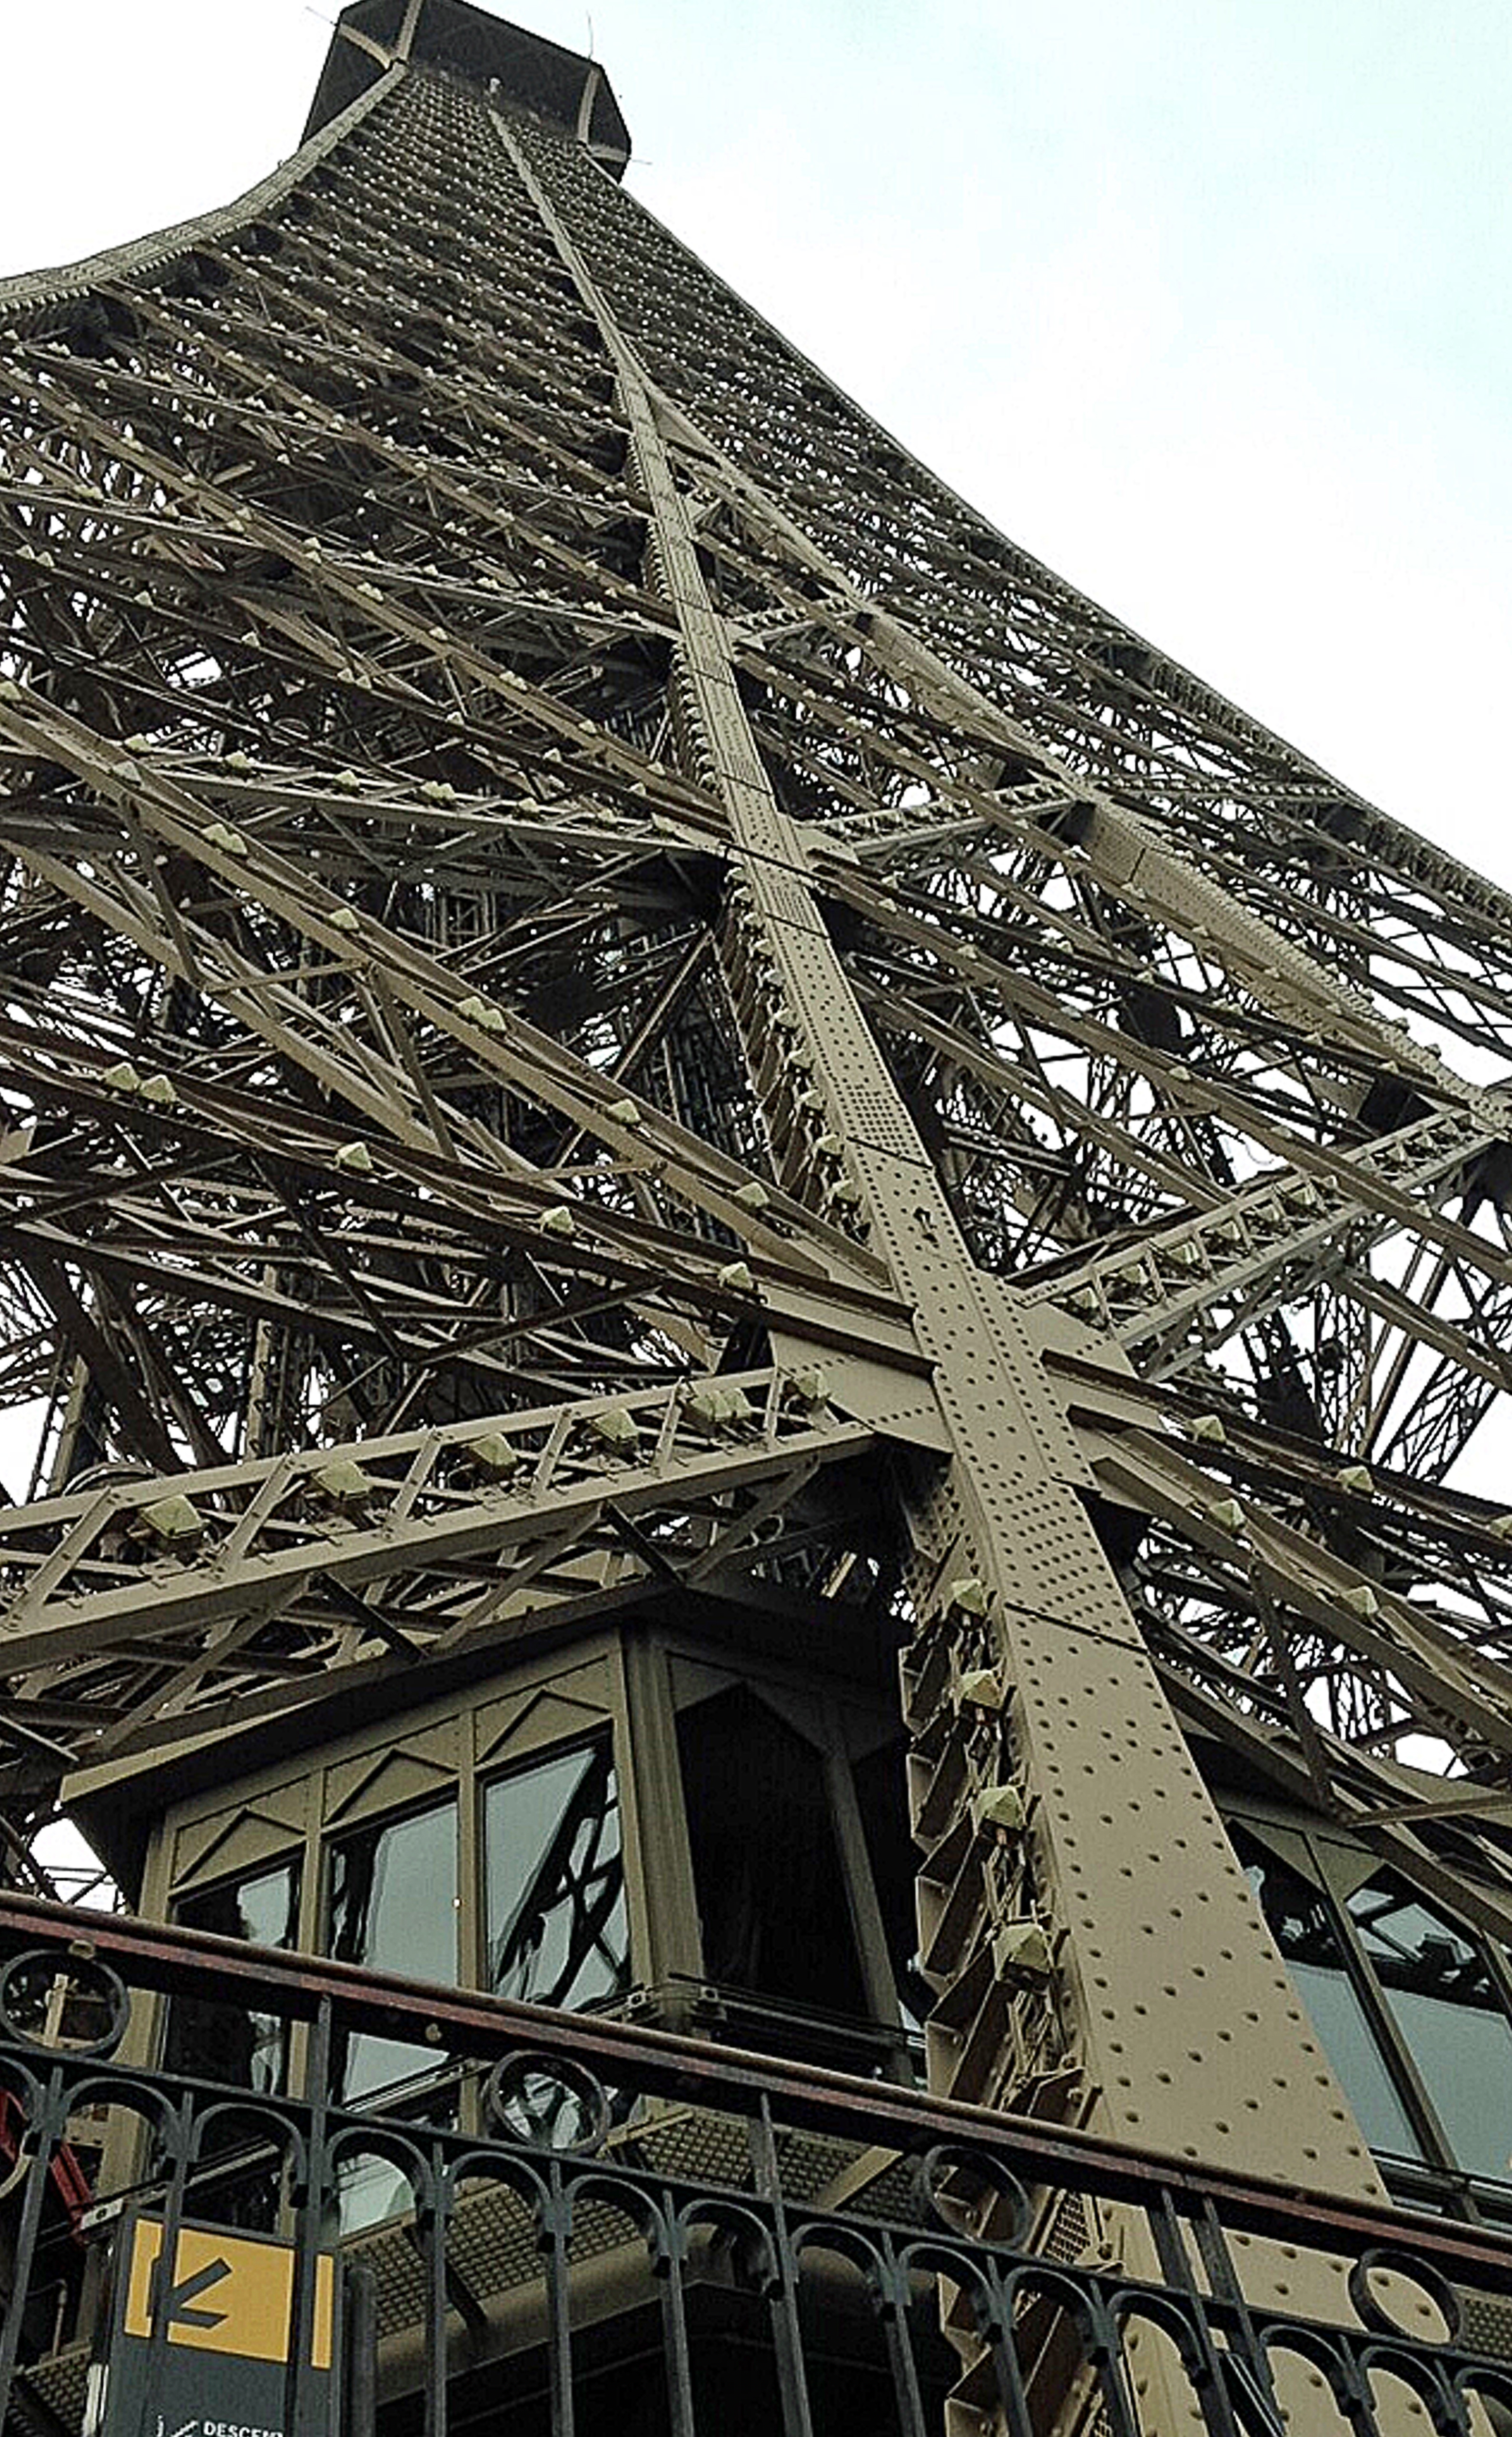
architecture, eiffel tower, paris, france, tower, landmark, point of interest